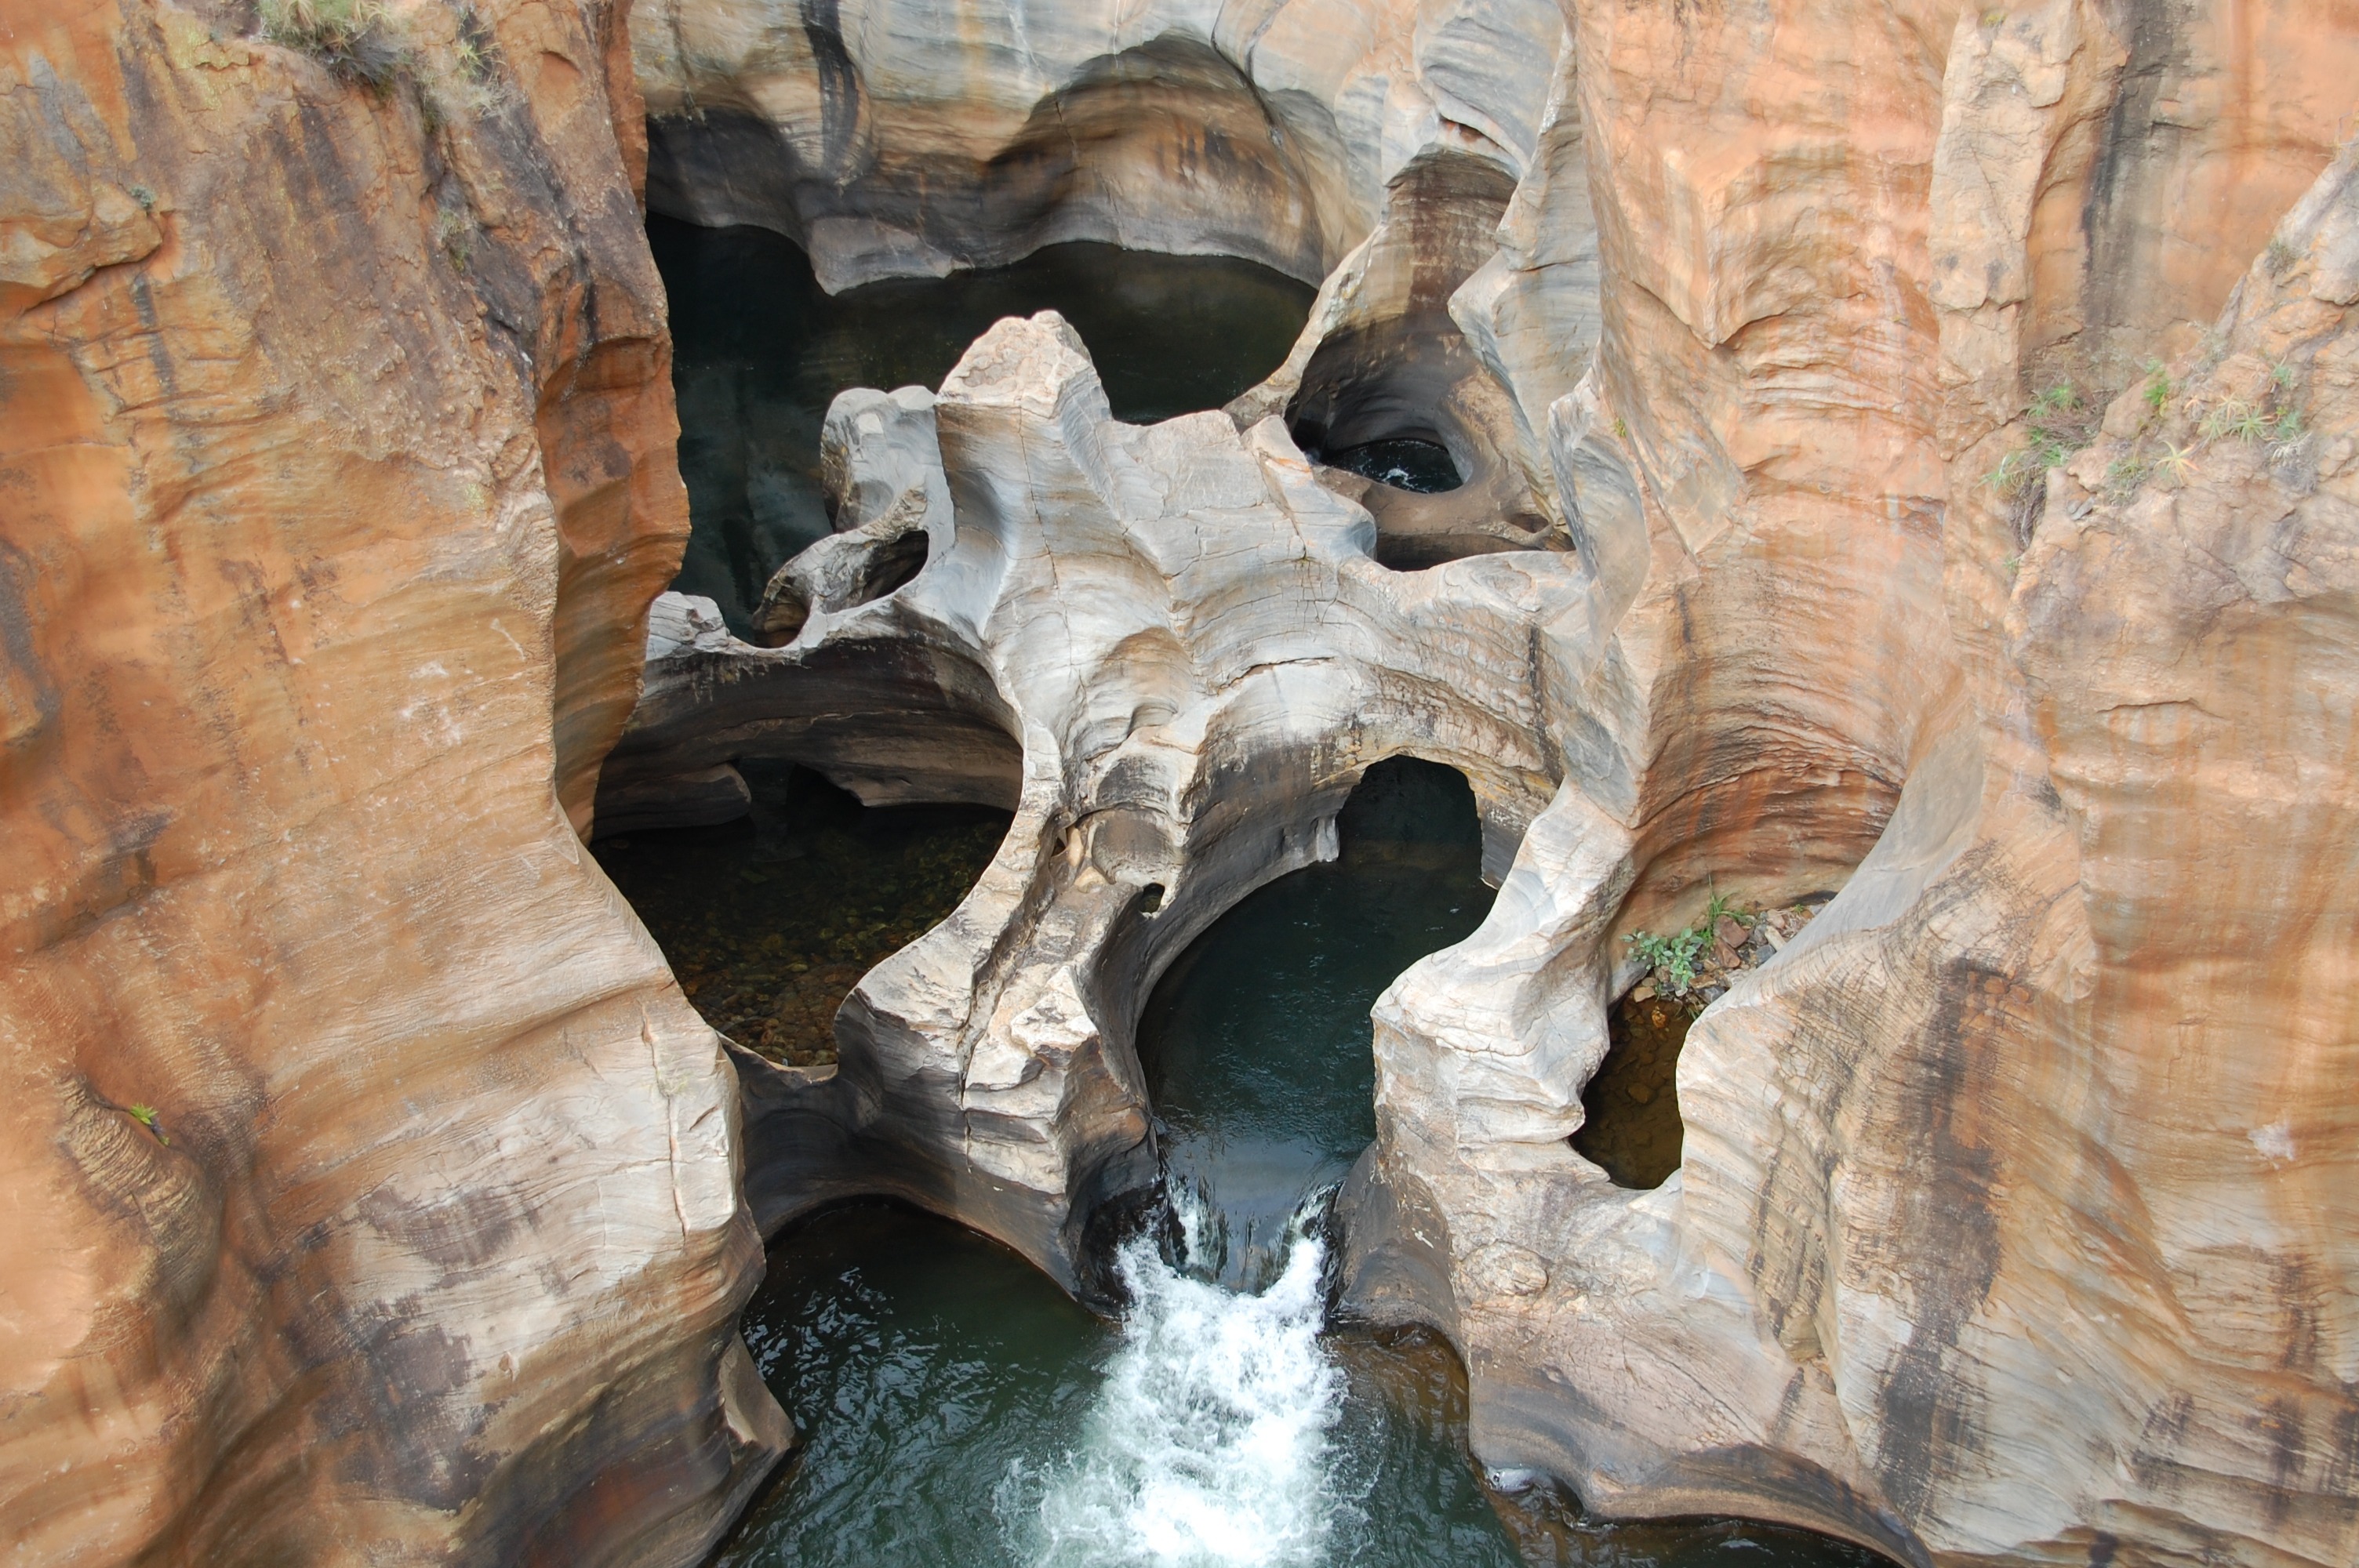
landscape, water, nature, formation, cave, africa, canyon, natural water, stalagmite, south africa, landform, geographical feature, bourke luck potholes